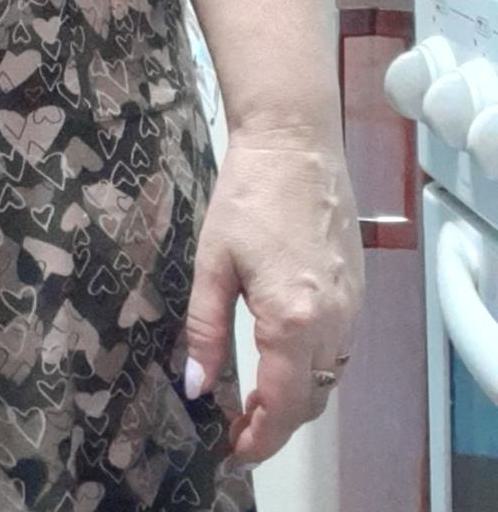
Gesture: no_gesture